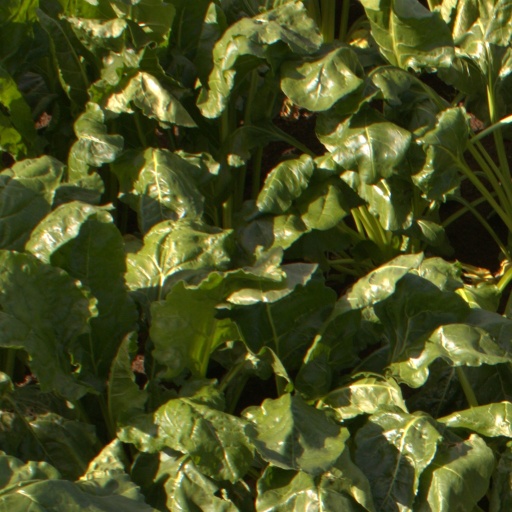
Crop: sugar beet